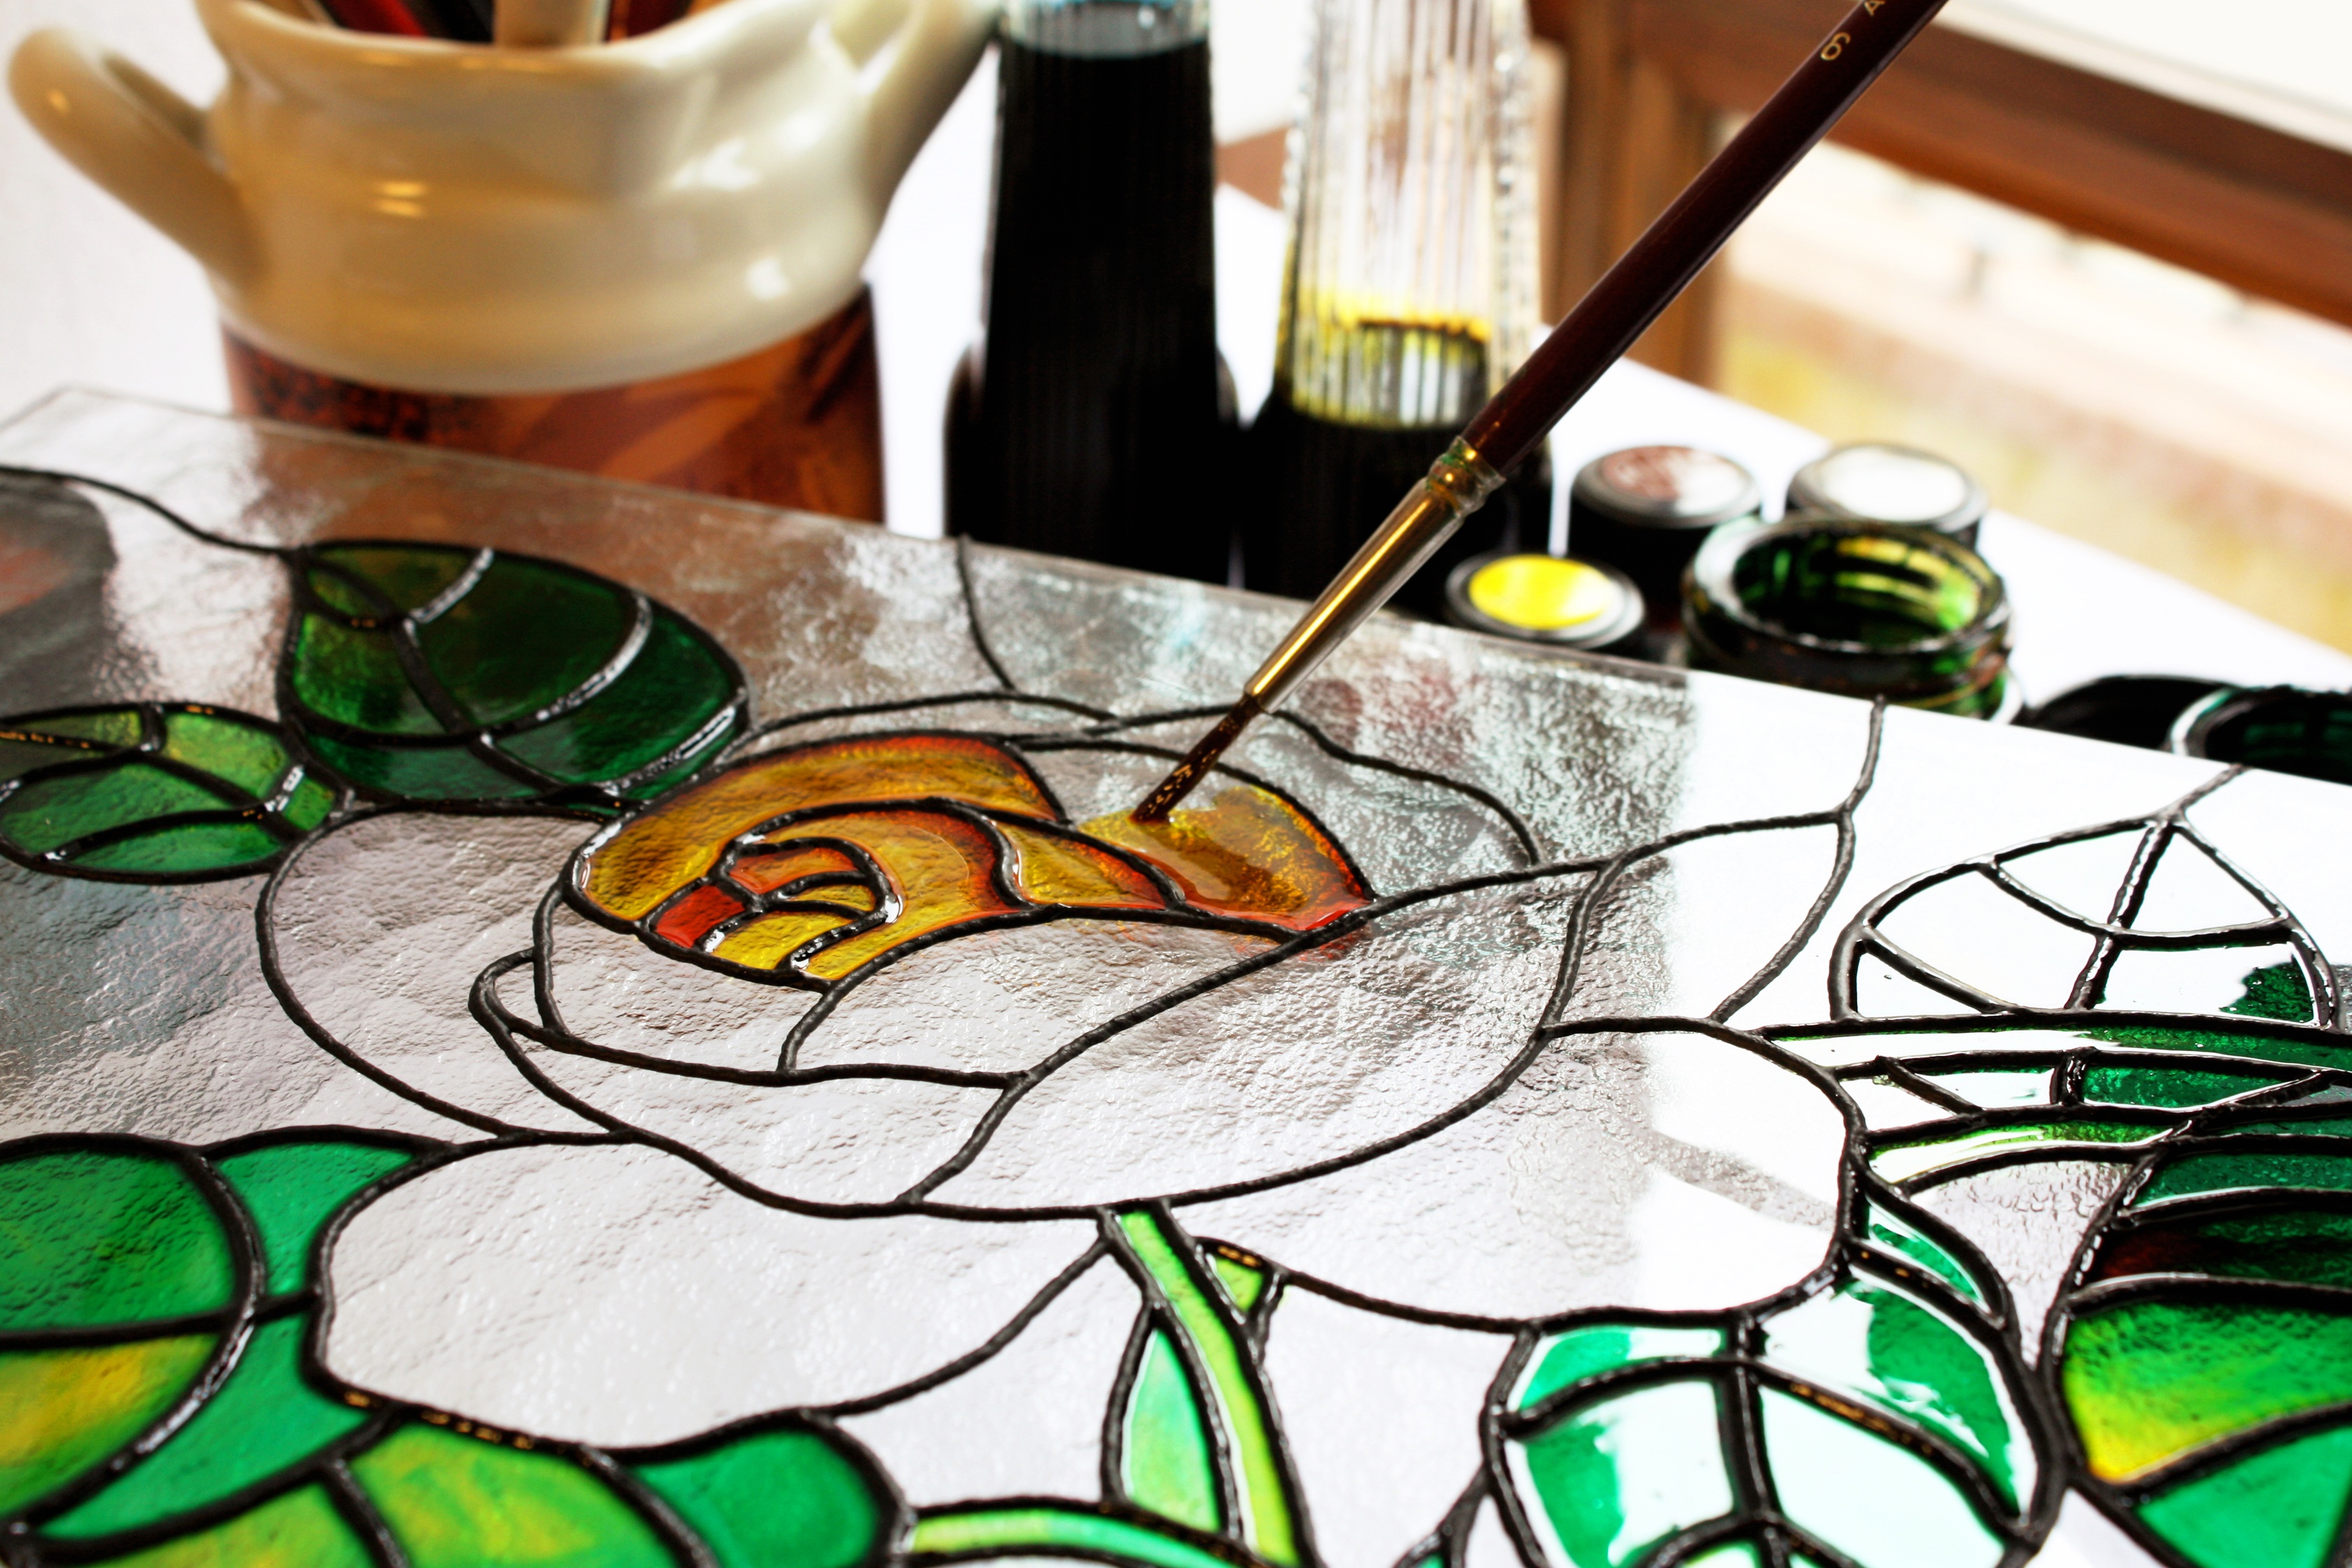
petal, window, glass, brush, color, paint, material, stained glass, circle, painting, art, drawing, rosa, filling, stained glass window, execution, artistica